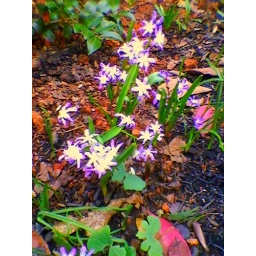
Ephemeral blue and white star flowers in early spring from bulbs.